Question: What is this a picture of?
Tambaya: Hotan menene wannan?
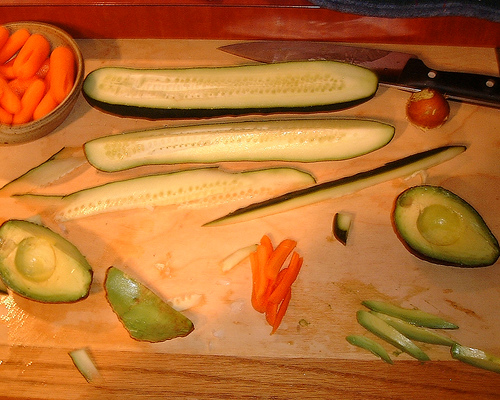
Answer: Vegetables.
Amsa: Kayan lambo.